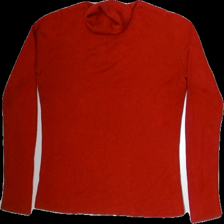
View: back
Type: Sweater
Category: Ladies
Brand: Dorothy Perkins
Colors: Red
Material: 52%cotton 48%acrylic
Cut: Regular
Size: 36
Season: Autumn
Smell: Minor
Holes: Minor
Damage: 5
Price range: <50
Recommended usage: Export